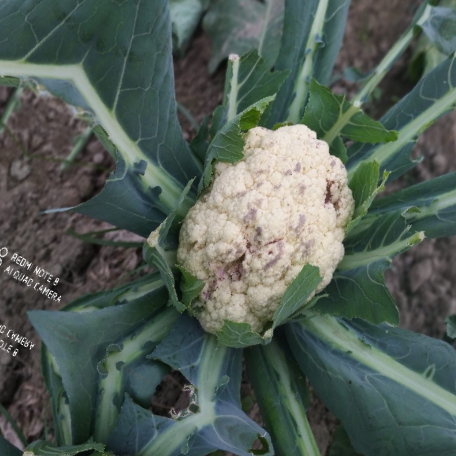
Label: Bacterial spot rot